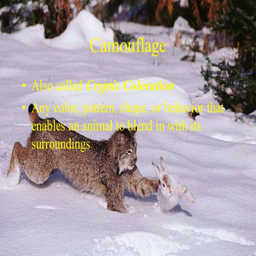
character power also called color , pattern , shape , or behavior that enables an animal to blend in with its surroundings